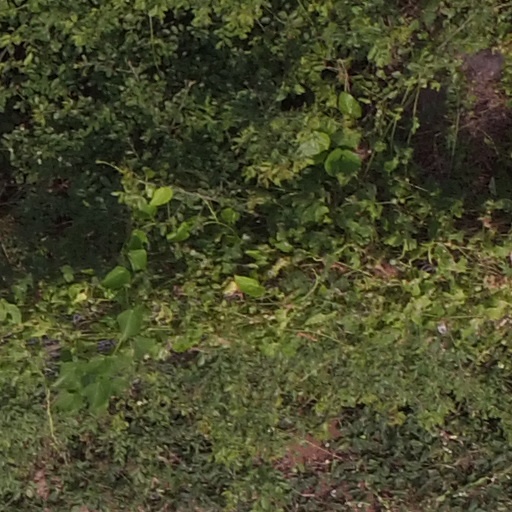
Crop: maize; corn